Rafael Ribó

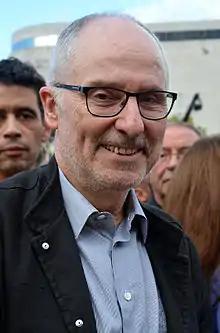
Rafael Ribó Portrait

Rafael Ribó Massó (born 10 May 1945 in Barcelona, Catalonia) is a Catalan politician.